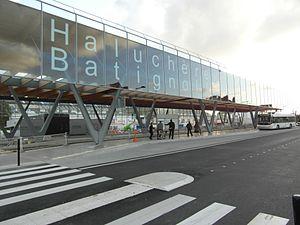
La gare de Haluchère-Batignolles est une gare ferroviaire française de la ligne de Nantes-Orléans à Châteaubriant, située sur le territoire de la commune de Nantes, dans le quartier Nantes Erdre se trouvant au nord-est de la ville, dans le département de la Loire-Atlantique, en région Pays de la Loire.